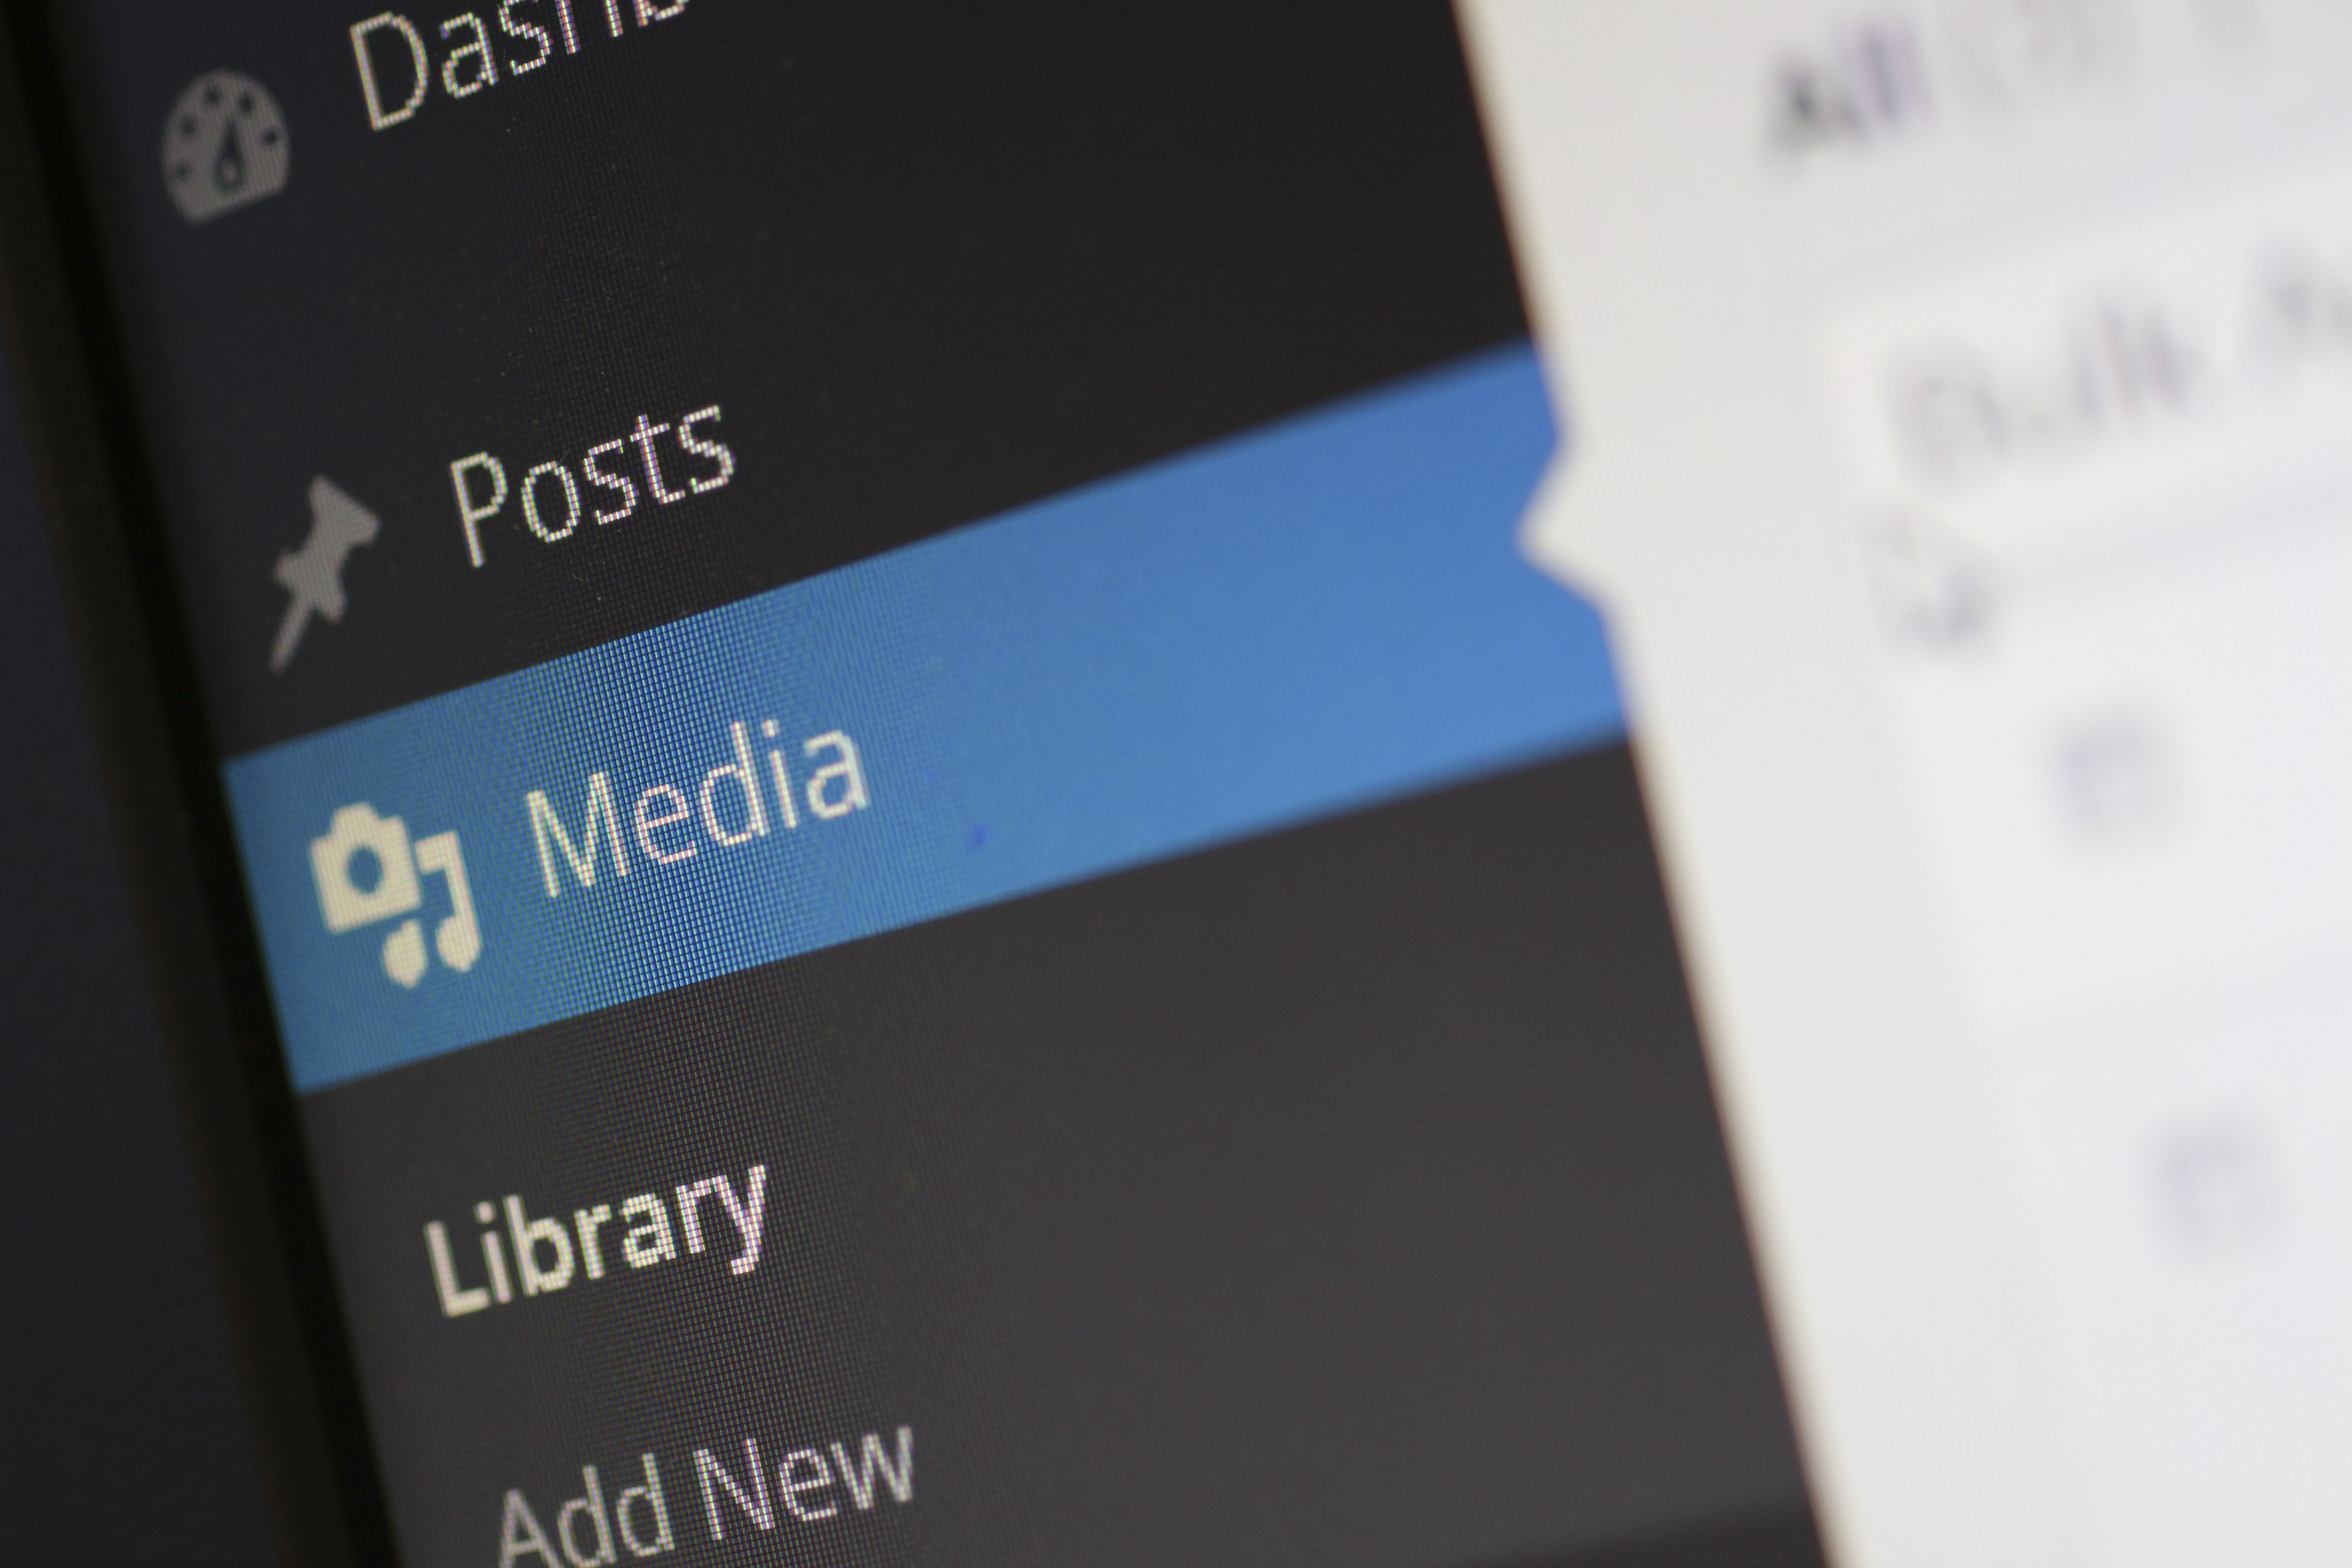
smartphone, screen, post, web, internet, gadget, create, brand, product, media, wordpress, images, leave, blog, content, publish, upload, editorial, comments, web design, publication, content management system, cms